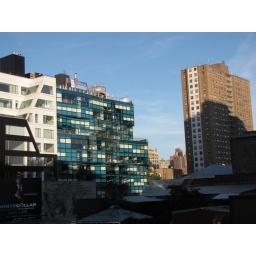
Cool blue facade on building near the High Line.